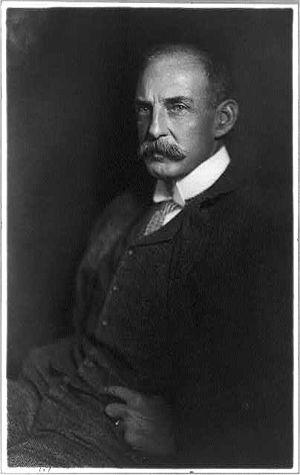
Francis Marion Crawford est un poète et écrivain américain, fameux surtout pour ses romans d'épouvante.